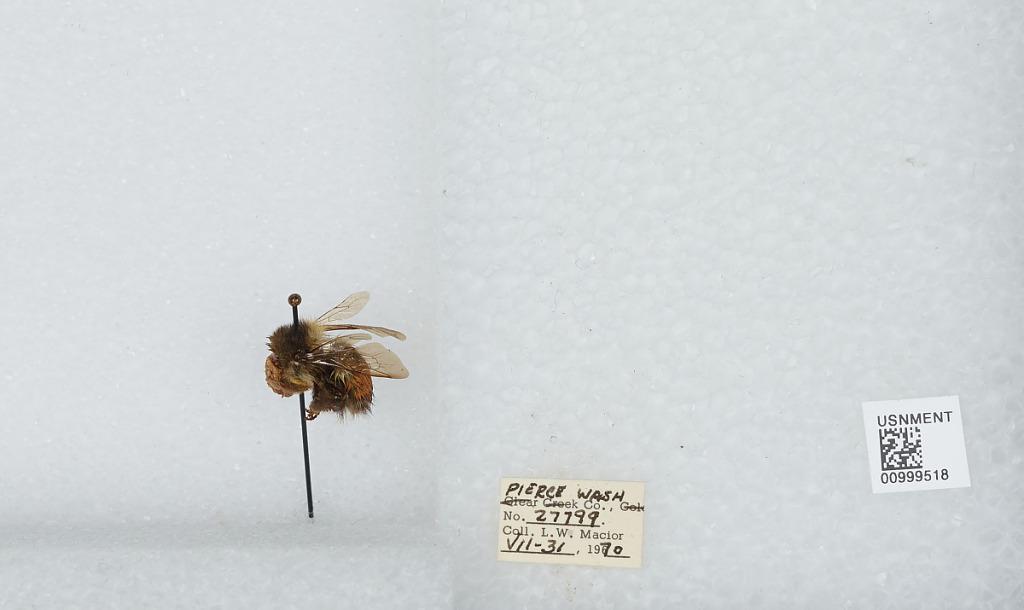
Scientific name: Bombus (Pyrobombus) melanopygus Nylander
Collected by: L. Macior
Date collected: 1970-7-31
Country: United States
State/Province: Washington
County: Pierce
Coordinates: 47.05, -122.12